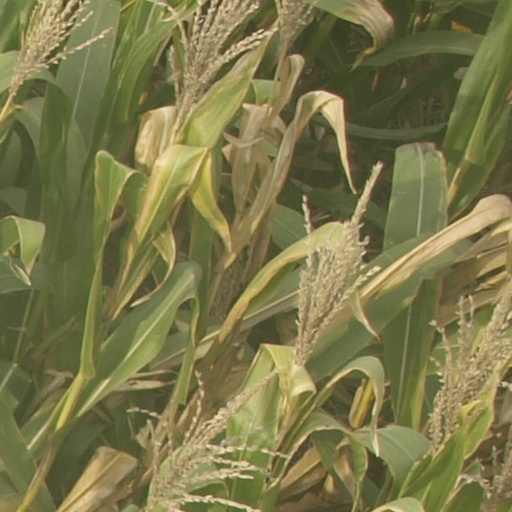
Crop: maize; corn